Hungary

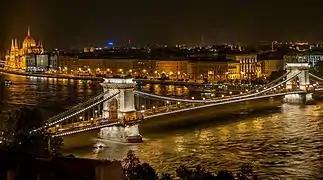
Budapest, the capital and most populous city of Hungary

The judicial system of Hungary is a civil law system, divided between courts with regular civil and criminal jurisdiction, and administrative courts with jurisdiction over litigation between individuals and the public administration. Hungarian law is codified and based on German law and, in a wider sense, civil law or Roman law. The court system for civil and criminal jurisdiction consists of local courts ('), regional appellate courts ('), and the supreme court ("). Hungary's highest courts are located in Budapest.